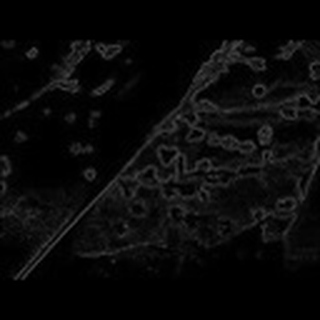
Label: cotton_bacterial_blight